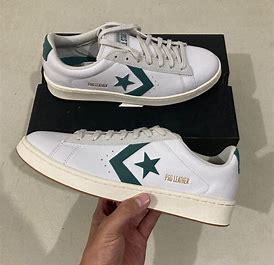
Brand: Converse
Model: Pro Leather